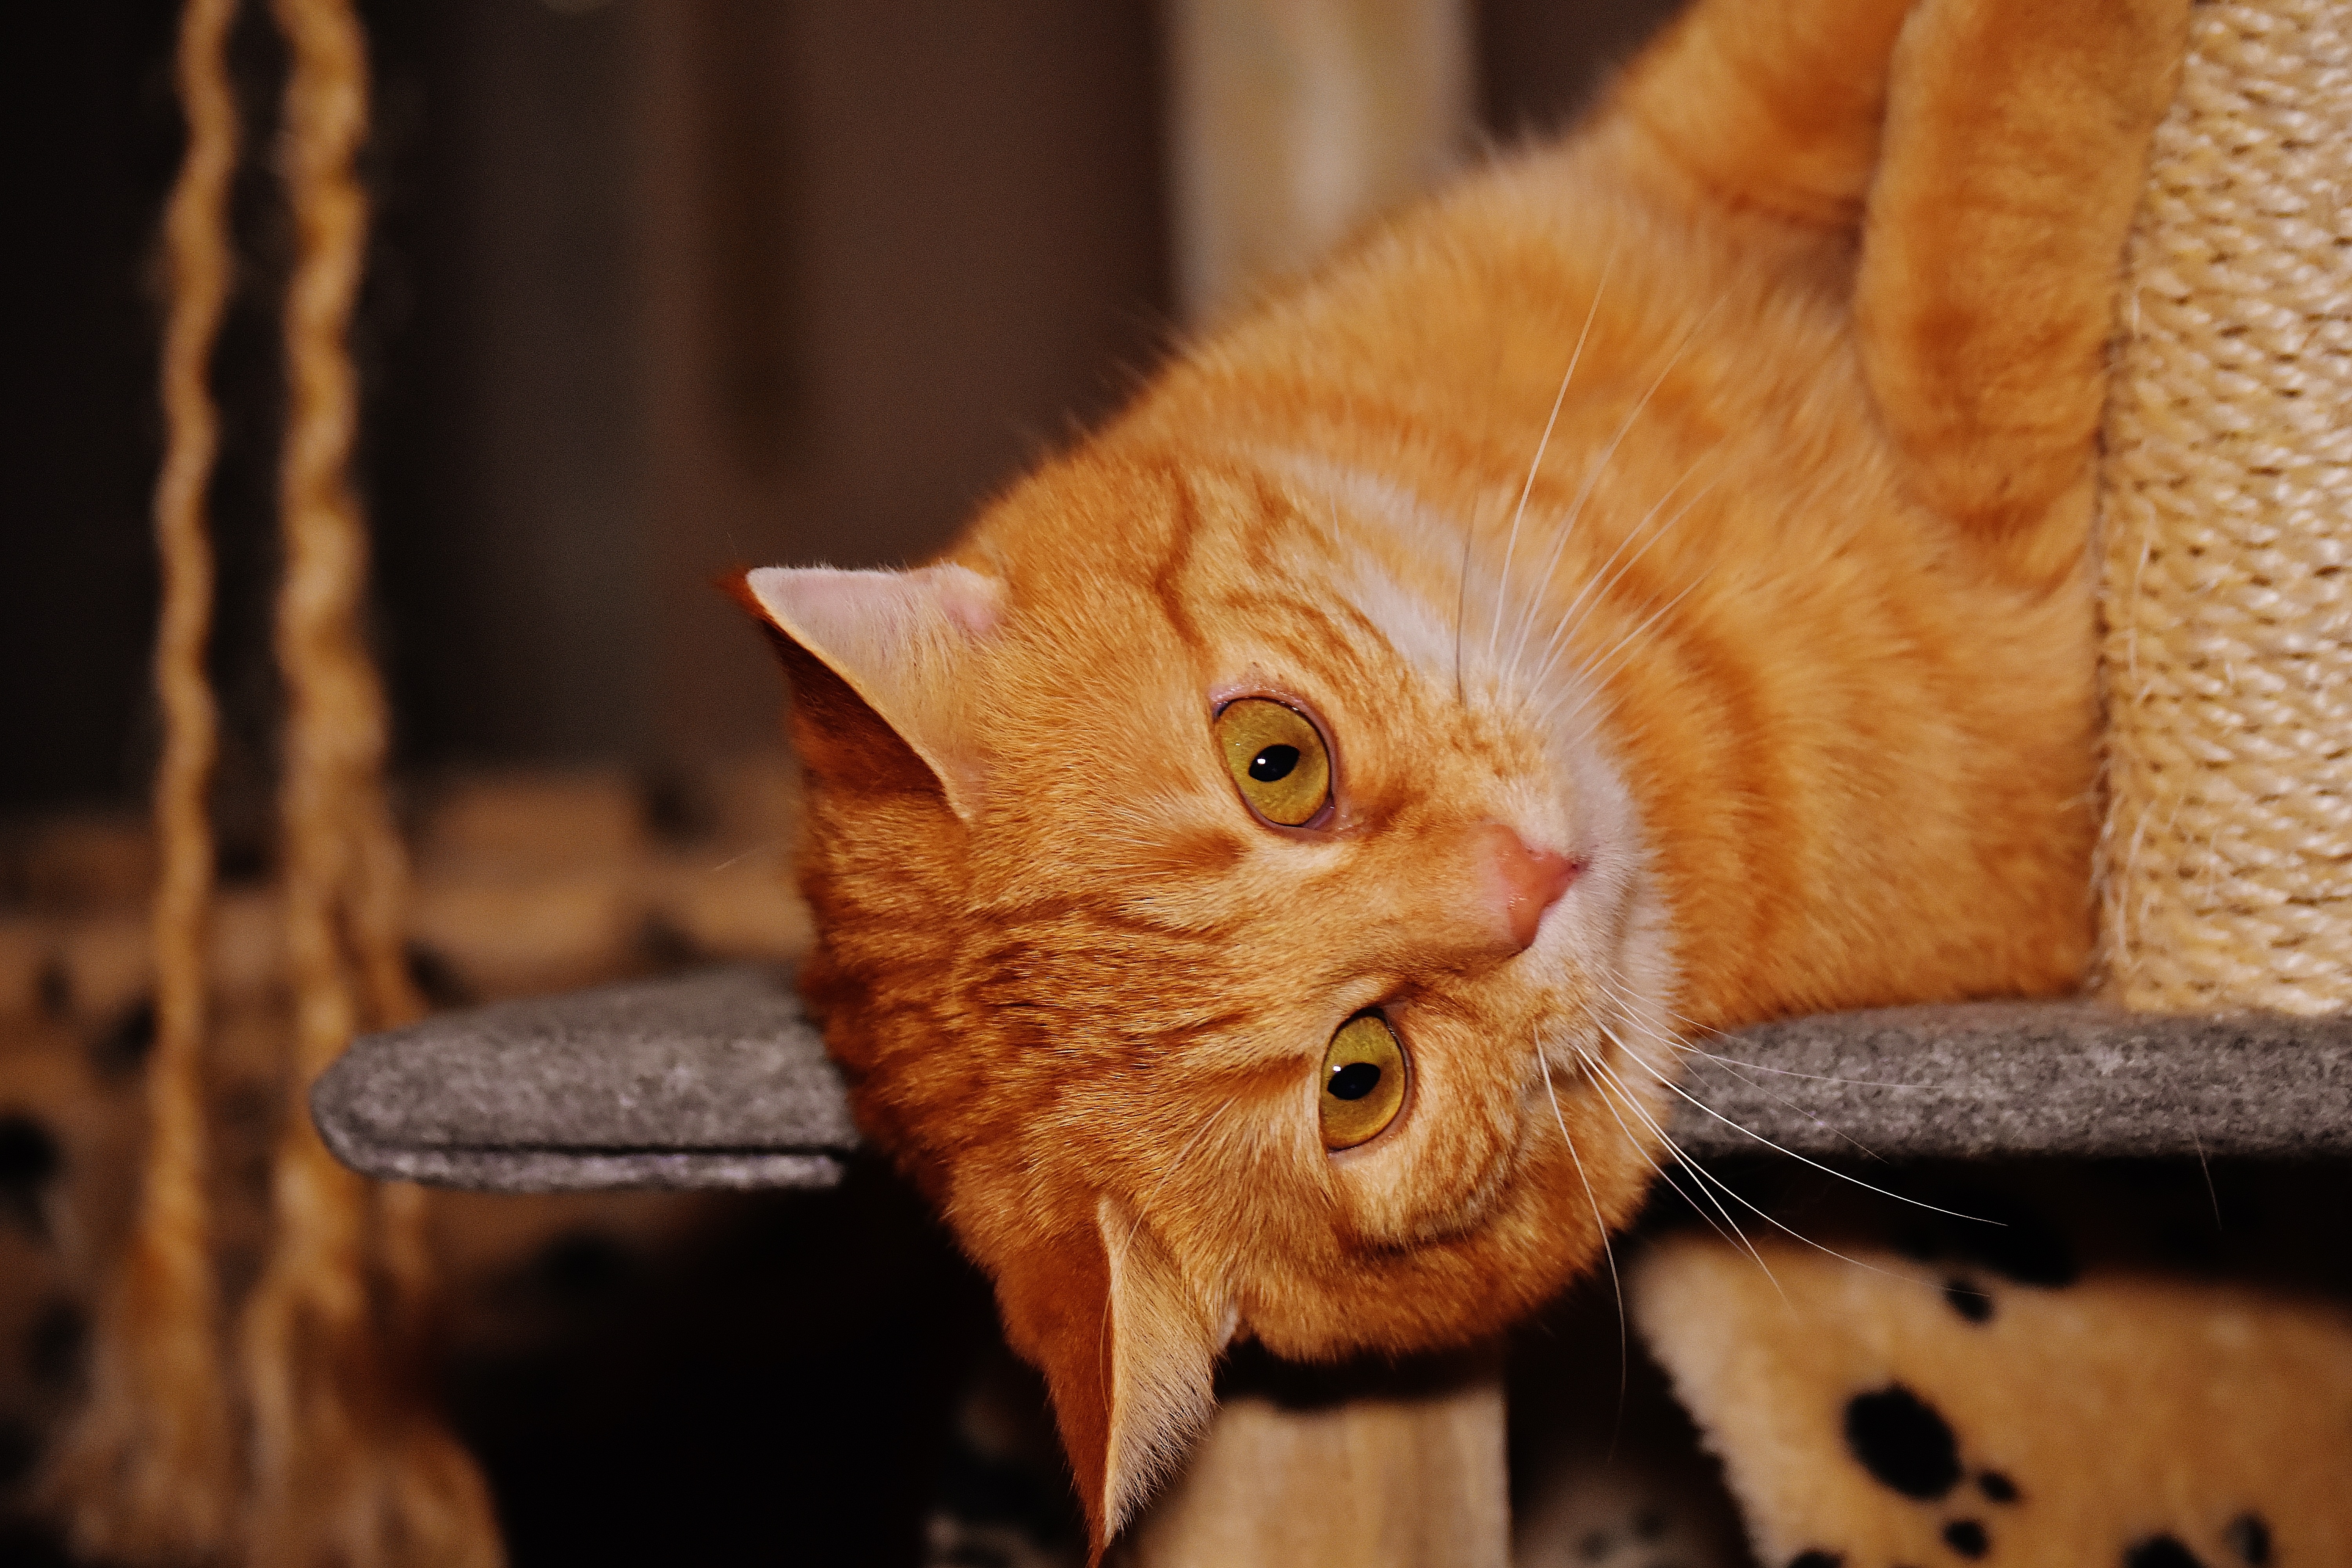
sweet, animal, cute, pet, fur, red, kitten, cat, mammal, fauna, playful, close up, nose, whiskers, tiger, adidas, skin, vertebrate, funny, cuddly, animal world, domestic cat, mackerel, cat face, young cat, red mackerel tabby, red cat, cat's eyes, tabby cat, small to medium sized cats, cat like mammal